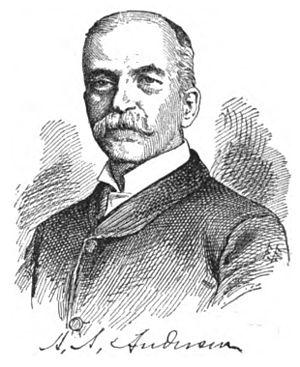
Abraham Archibald Anderson, né le 11 août 1847 dans le New Jersey et mort à New York en 1940, est un peintre et aquarelliste américain.